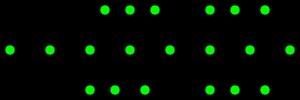
En théorie des graphes, un graphe chenille ou plus simplement une chenille est un arbre dans lequel tous les sommets sont à la distance 1 d'un chemin central.